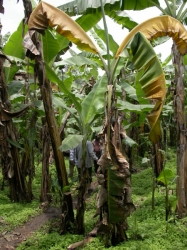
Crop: unknown
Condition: banana_panama_disease